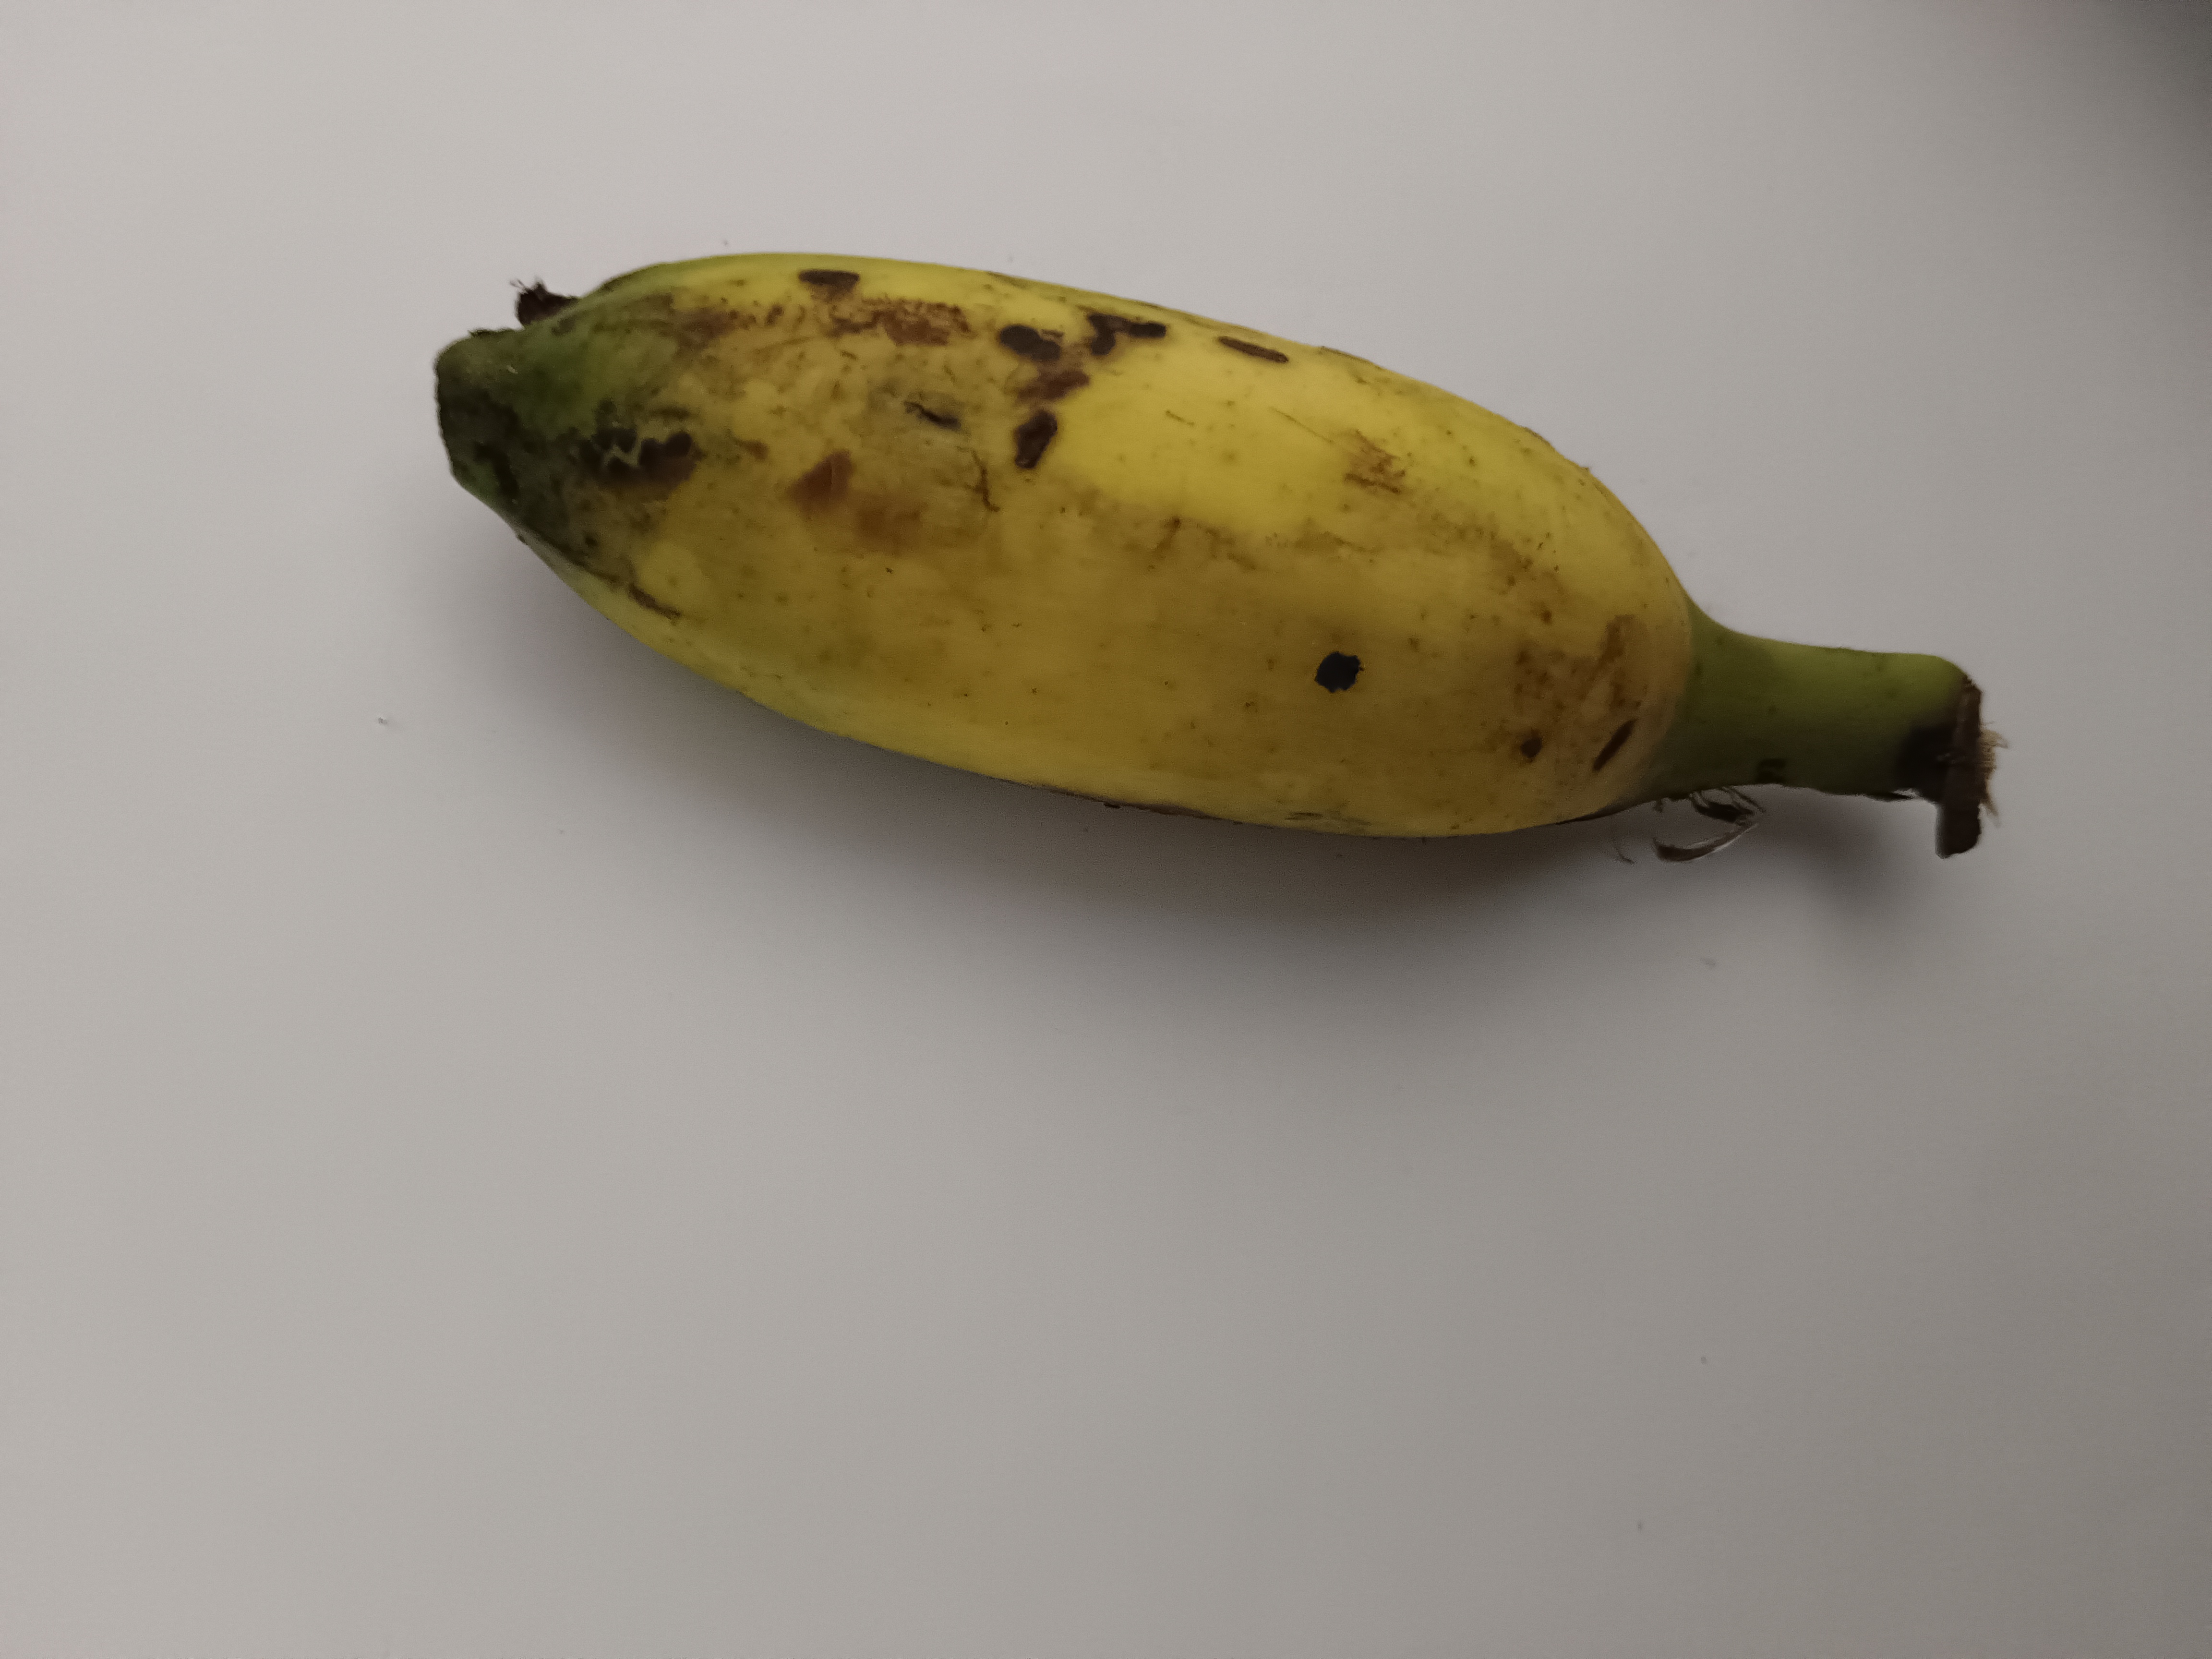
Banana variety: Champa